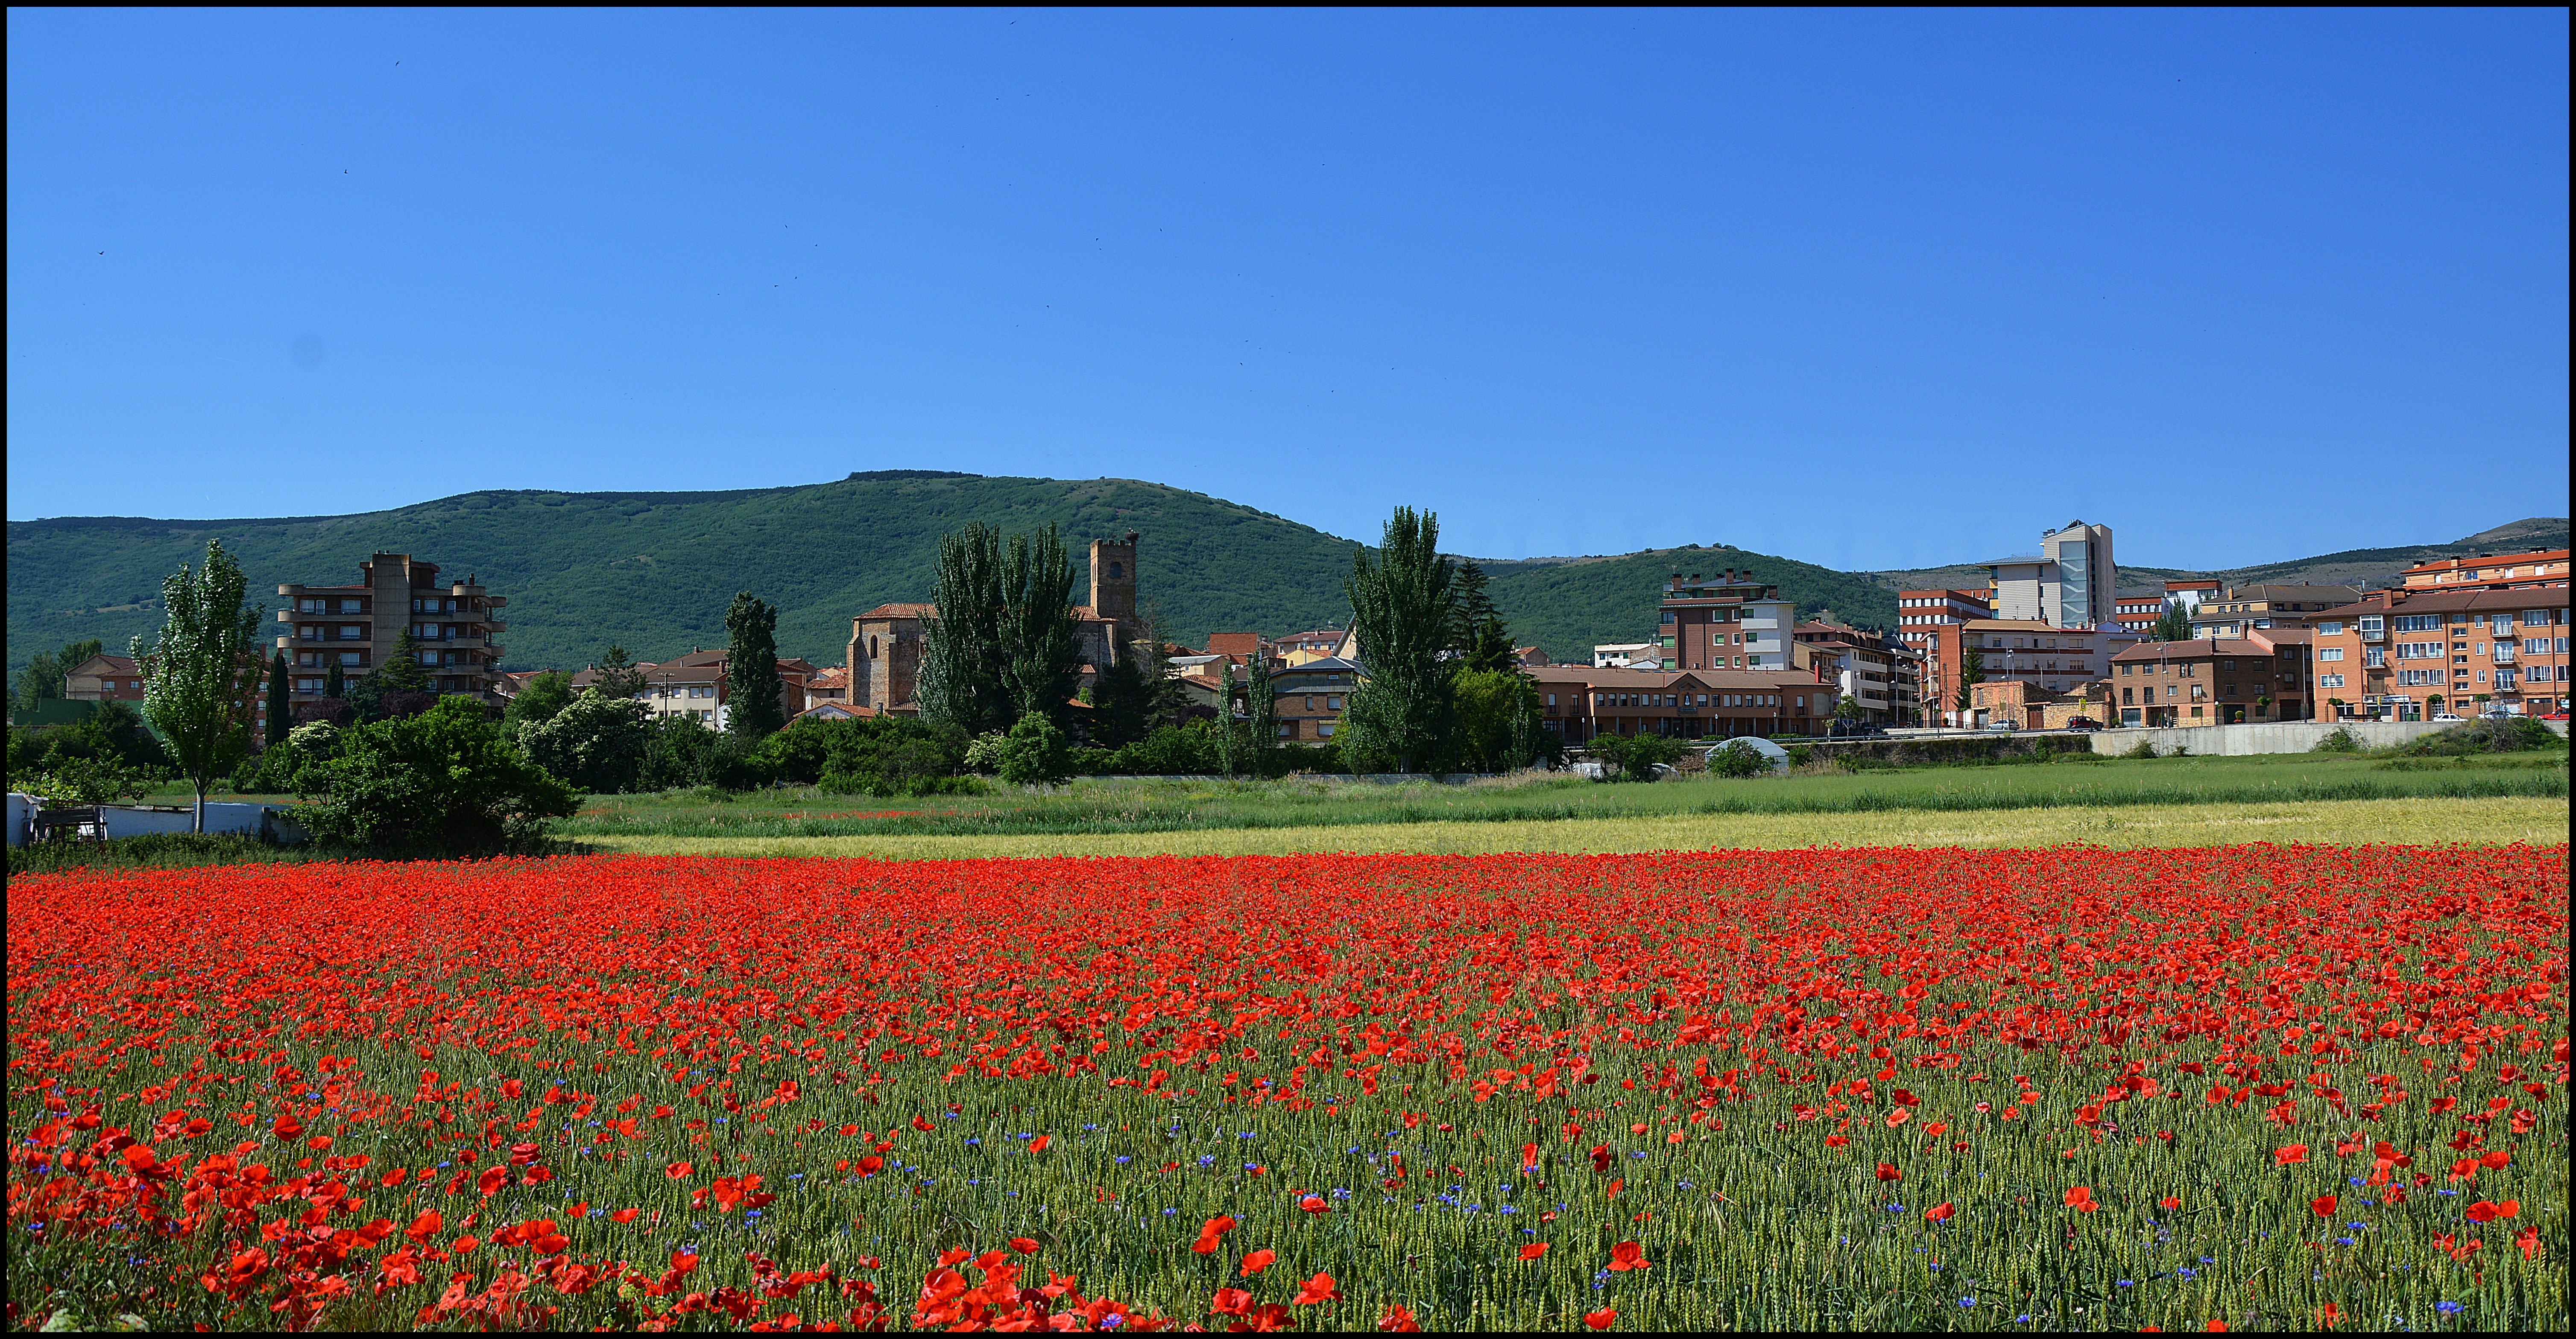
plant, field, meadow, prairie, flower, plain, wildflower, pueblo, grassland, rojo, airelibre, campo, soria, amapolas, olvega, poppy, flowering plant, land plant